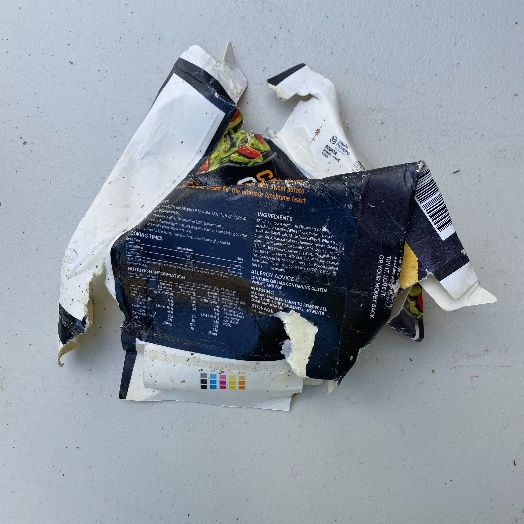
Label: Cardboard